Chess theory

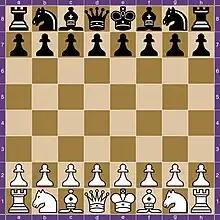
Chess initial position

The game of chess is commonly divided into three phases: the opening, middlegame, and endgame. There is a large body of theory regarding how the game should be played in each of these phases, especially the opening and endgame. Those who write about chess theory, who are often also eminent players, are referred to as "chess " or "chess theoreticians".